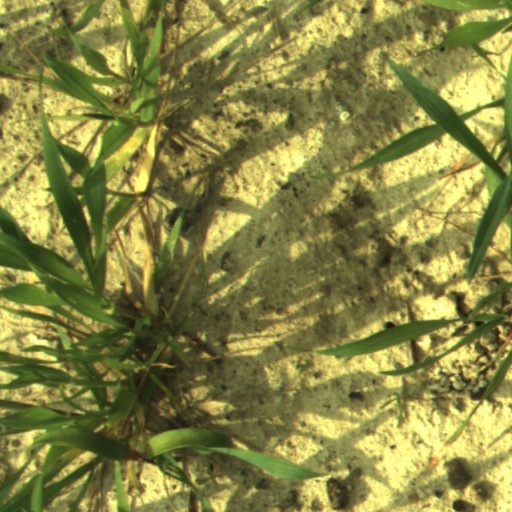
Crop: wheat